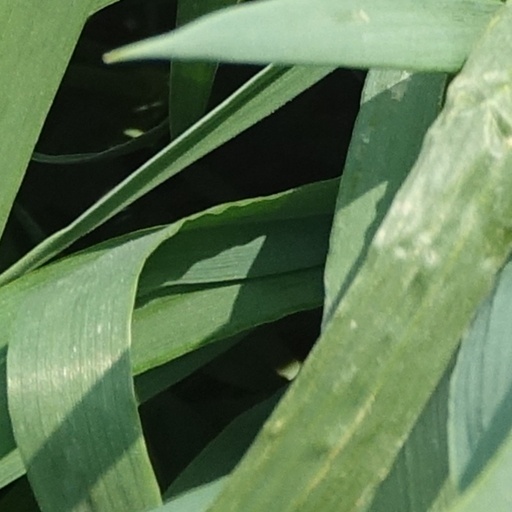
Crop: wheat